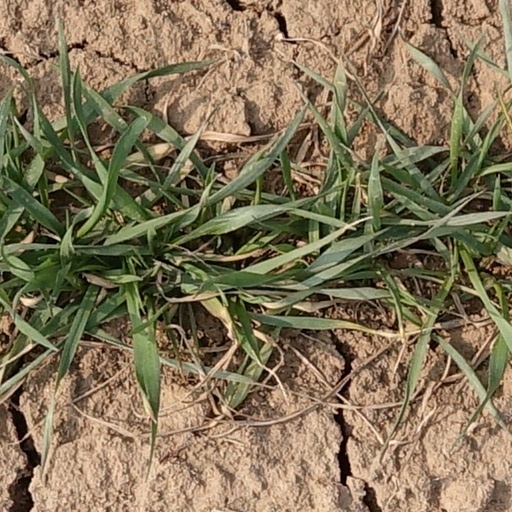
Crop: wheat